Lycosura

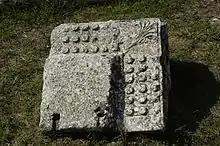
A decorated corner geison block from the entablature of the temple of Despoina

Rather than extending as steps along the four sides of the temple, the stepped crepidoma spans only the front of the temple and has returns on the sides as far as the antae. The architecture also deviates from the standard Doric schema in that its Doric frieze is 1.5 times the height of the architrave. At the rear of the cella is a massive, c. 1 m high stone podium designed to hold the cult statuary group, in front of which is a mosaic decorating the floor. General consensus holds that the first construction of this temple dates to the fourth century BCE. There were several repairs during the Roman period.